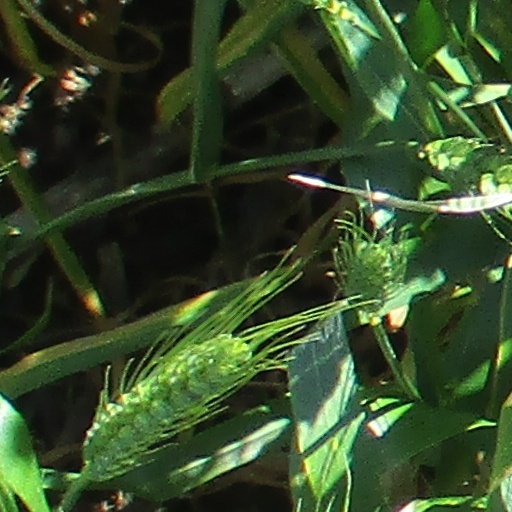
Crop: wheat